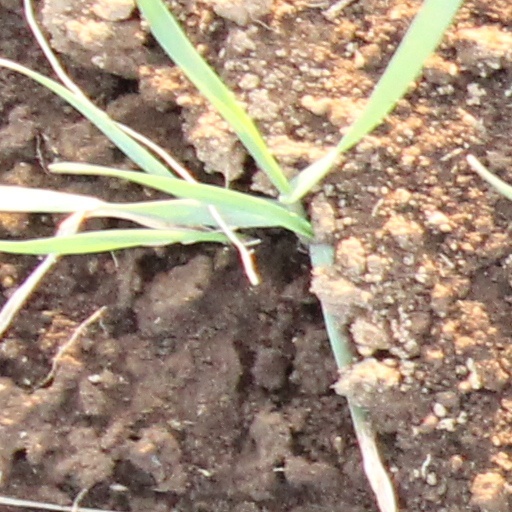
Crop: wheat